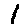
Label: 1